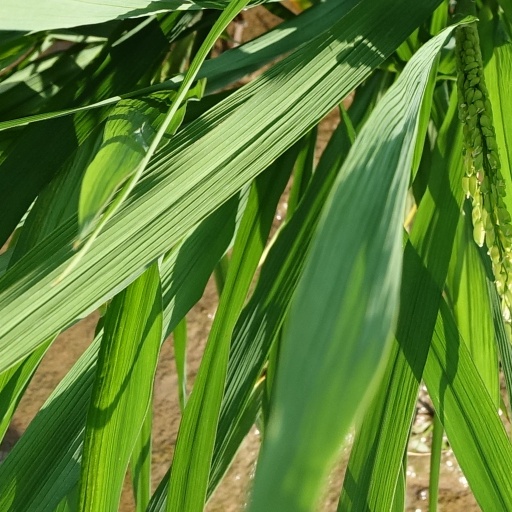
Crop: rice